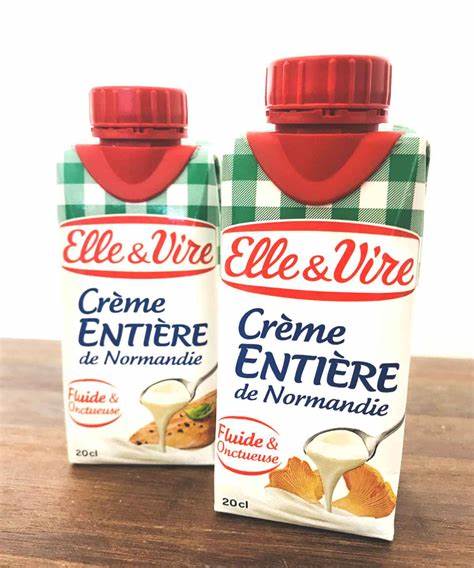
Waste category: cardboard